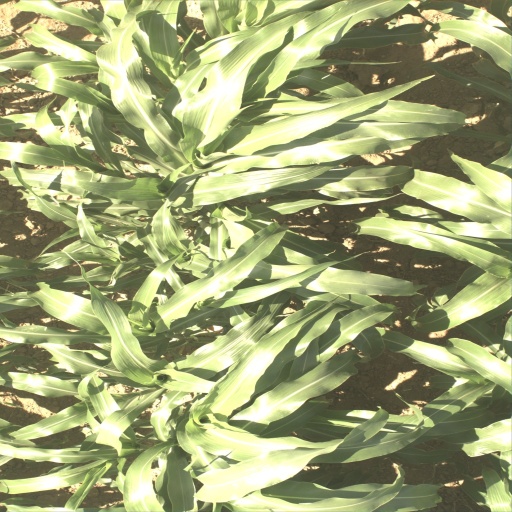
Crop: sorghum